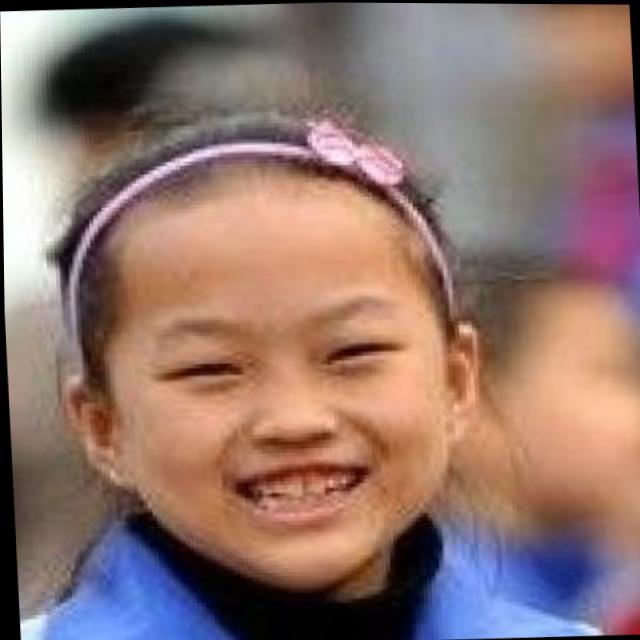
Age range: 0-12